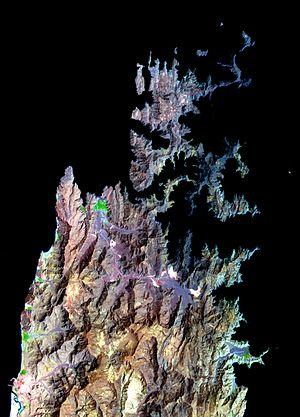
Moussandam ou Musandam est la péninsule qui constitue la pointe nord-est de la péninsule Arabique. Elle est située à 45 km de la côte iranienne, dont elle est séparée par le détroit d'Ormuz, faisant d'elle un lieu stratégique. La péninsule est une exclave du sultanat d'Oman, et forme le gouvernorat de Moussandam, séparé par les Émirats arabes unis avec lesquels elle possède une frontière terrestre.
Le gouvernorat de Moussandam est une des subdivisions d'Oman, constitué de la péninsule de Moussandam, au nord d'Oman.